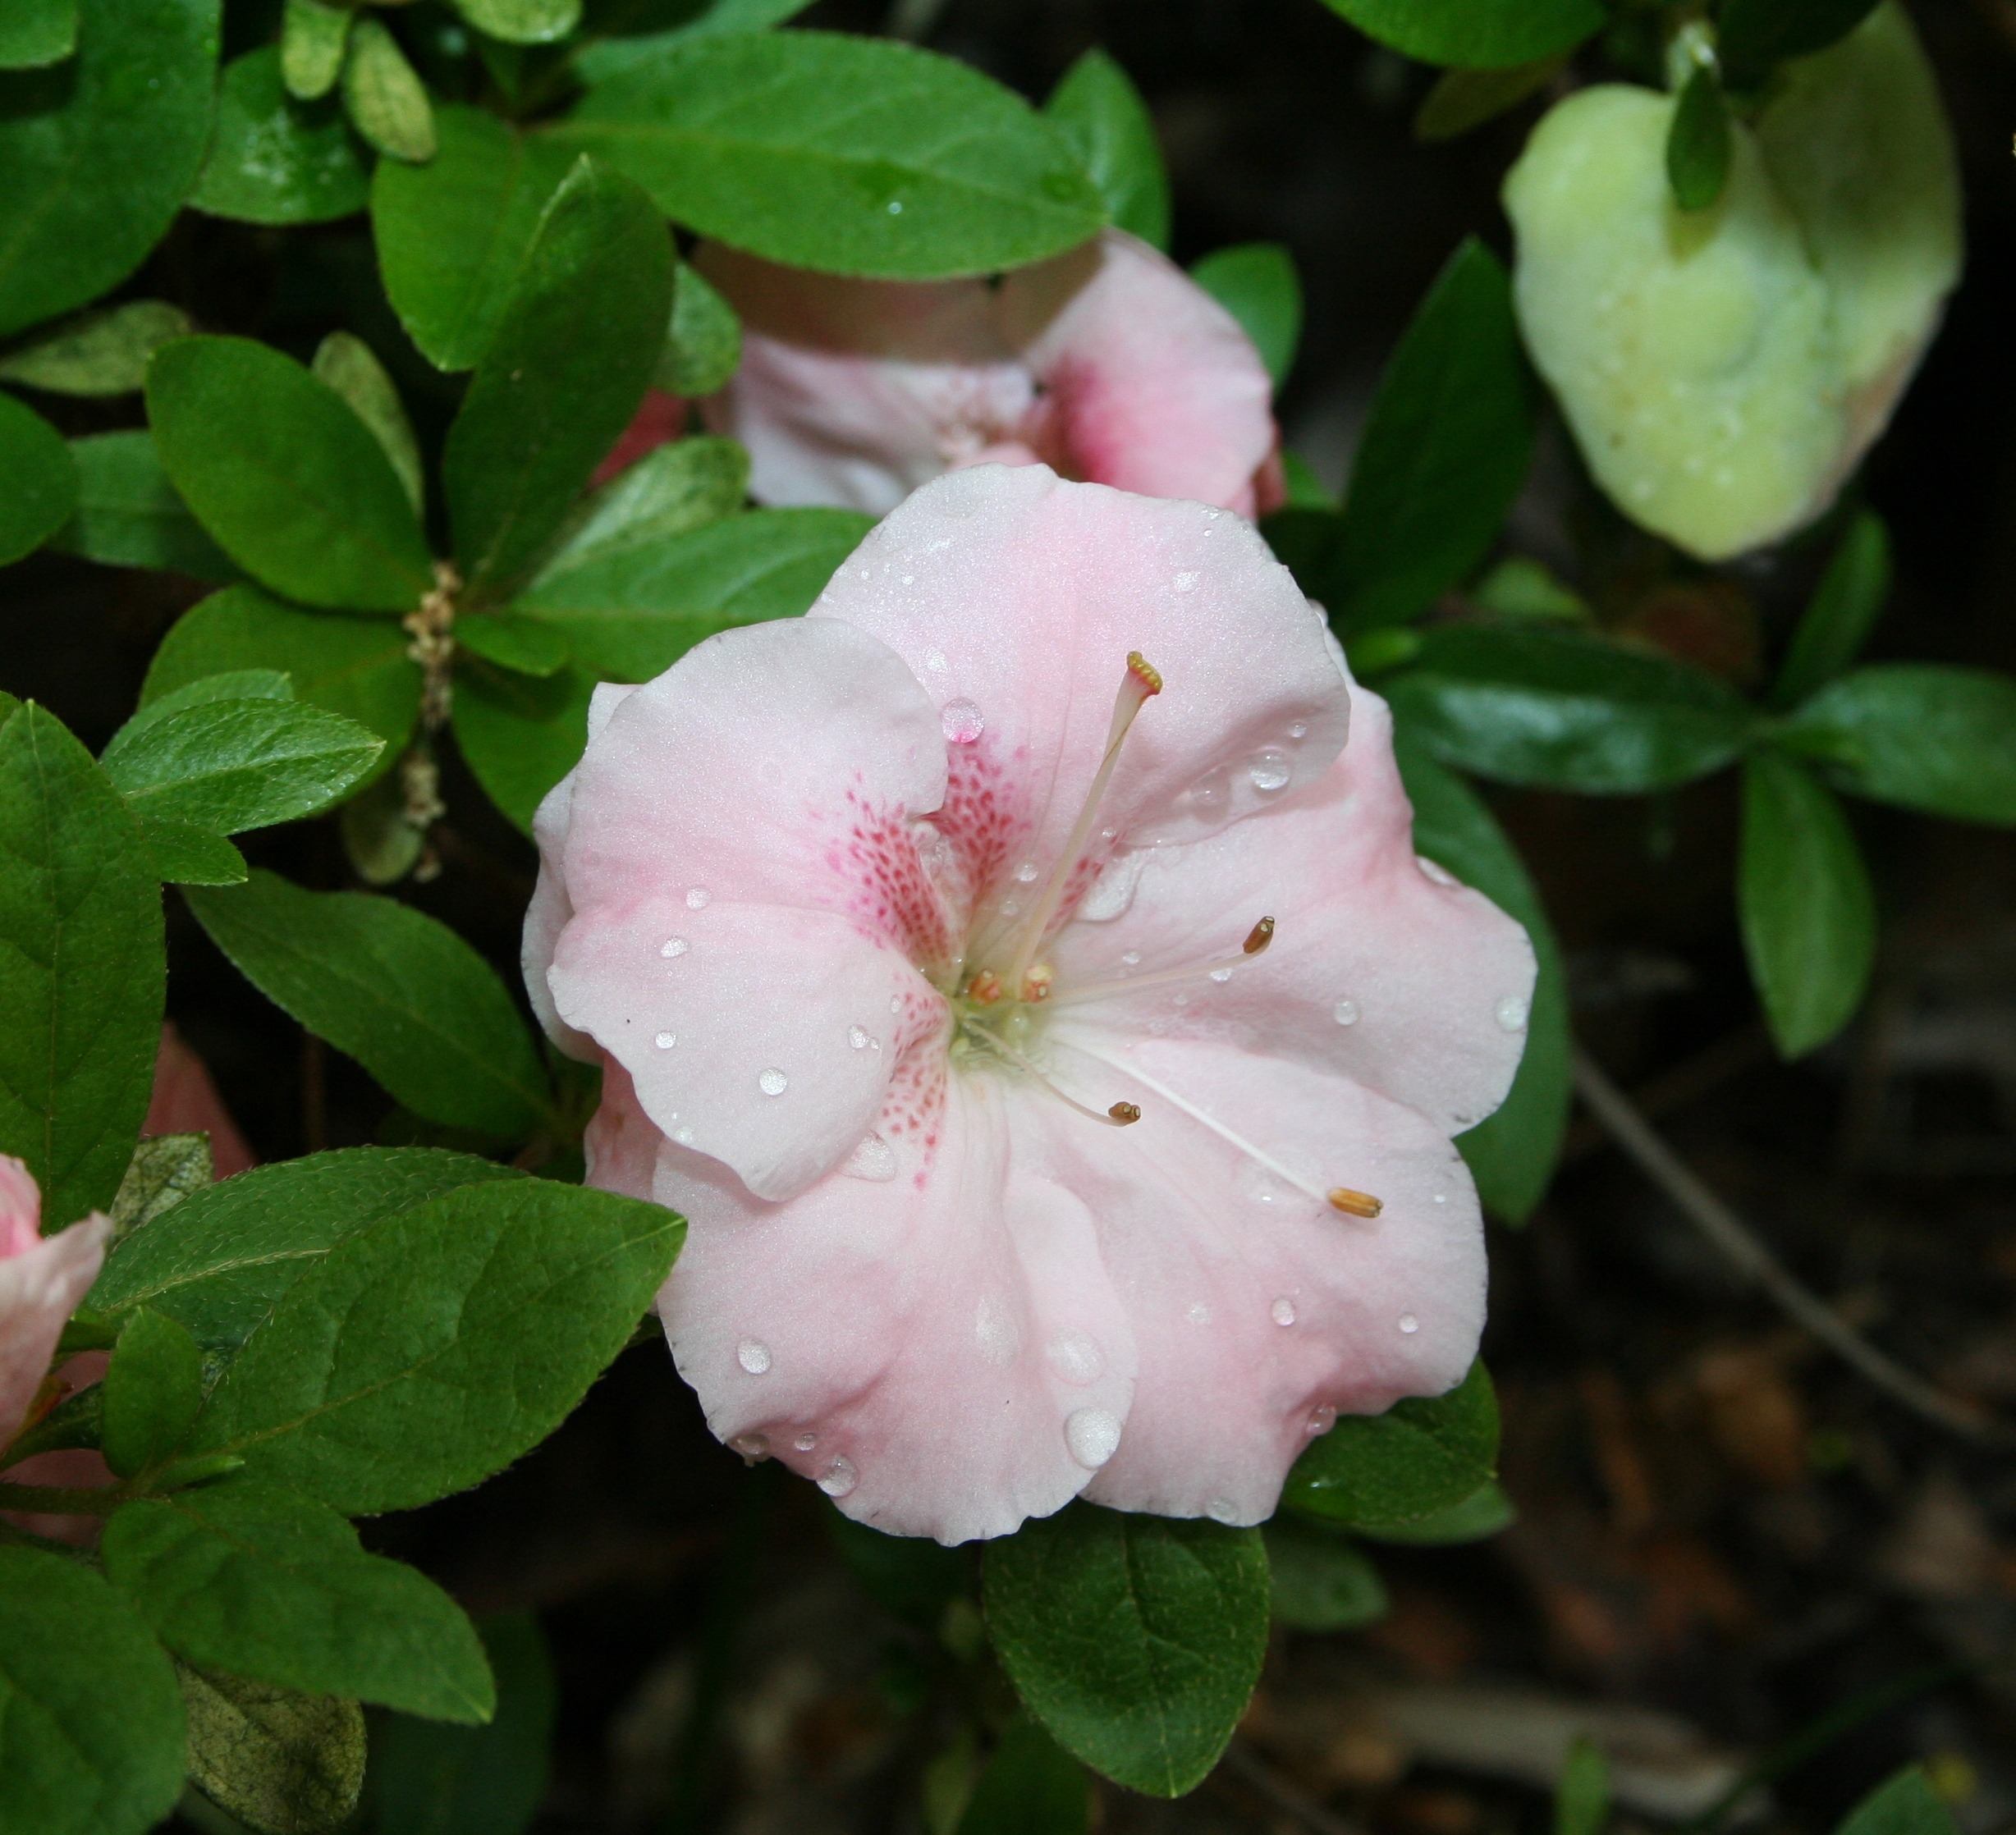
blossom, dew, plant, flower, petal, bush, tropical, botany, blooming, pink, flora, shrub, seasonal, rhododendron, pretty, ornamental, azalea, flowering plant, light pink, woody plant, land plant